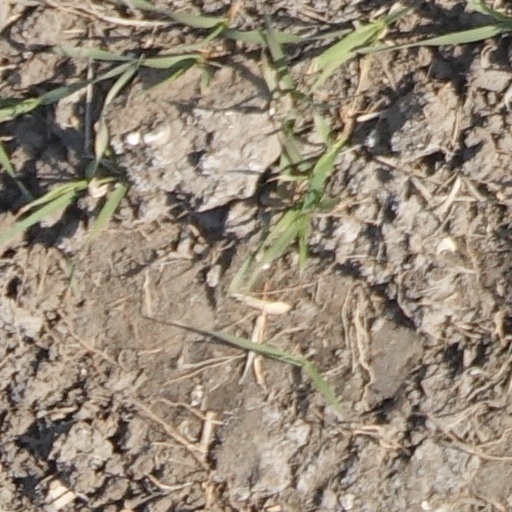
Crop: wheat